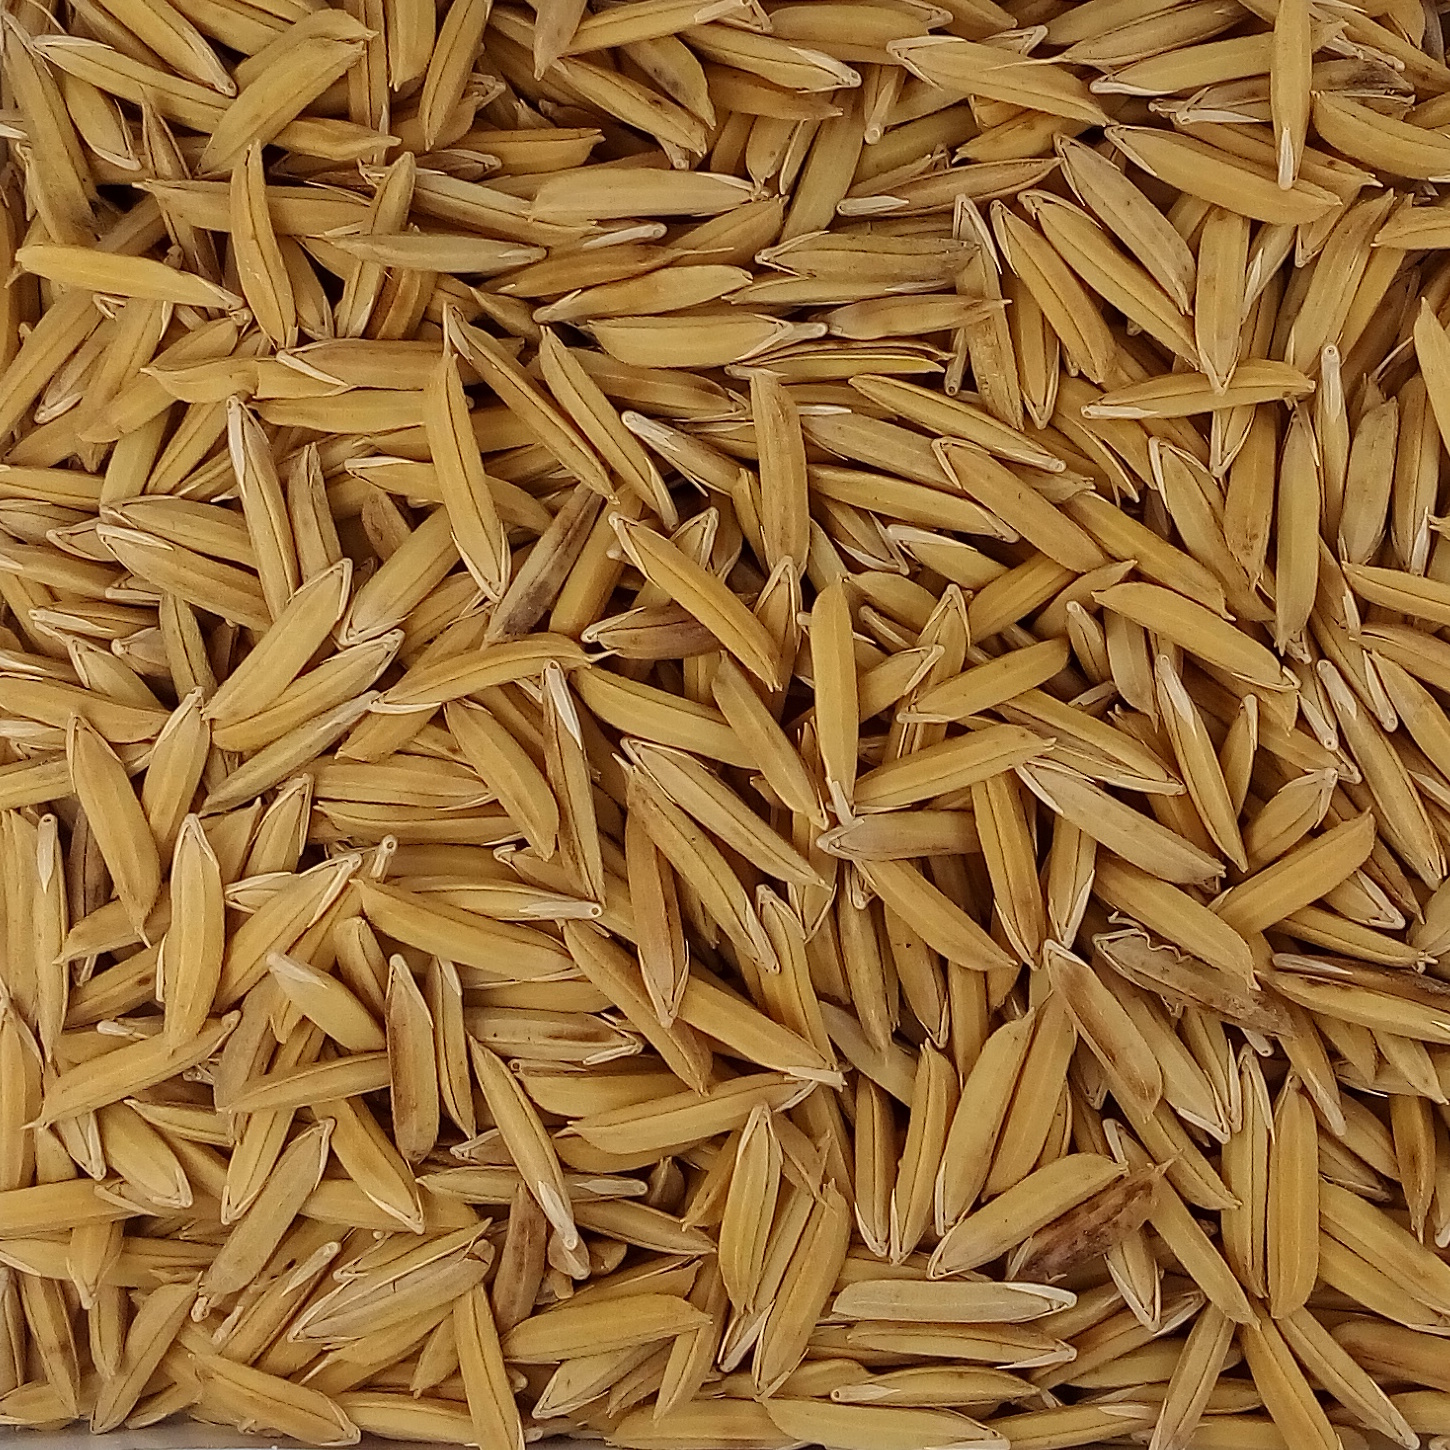
Rice seed variety: 1121